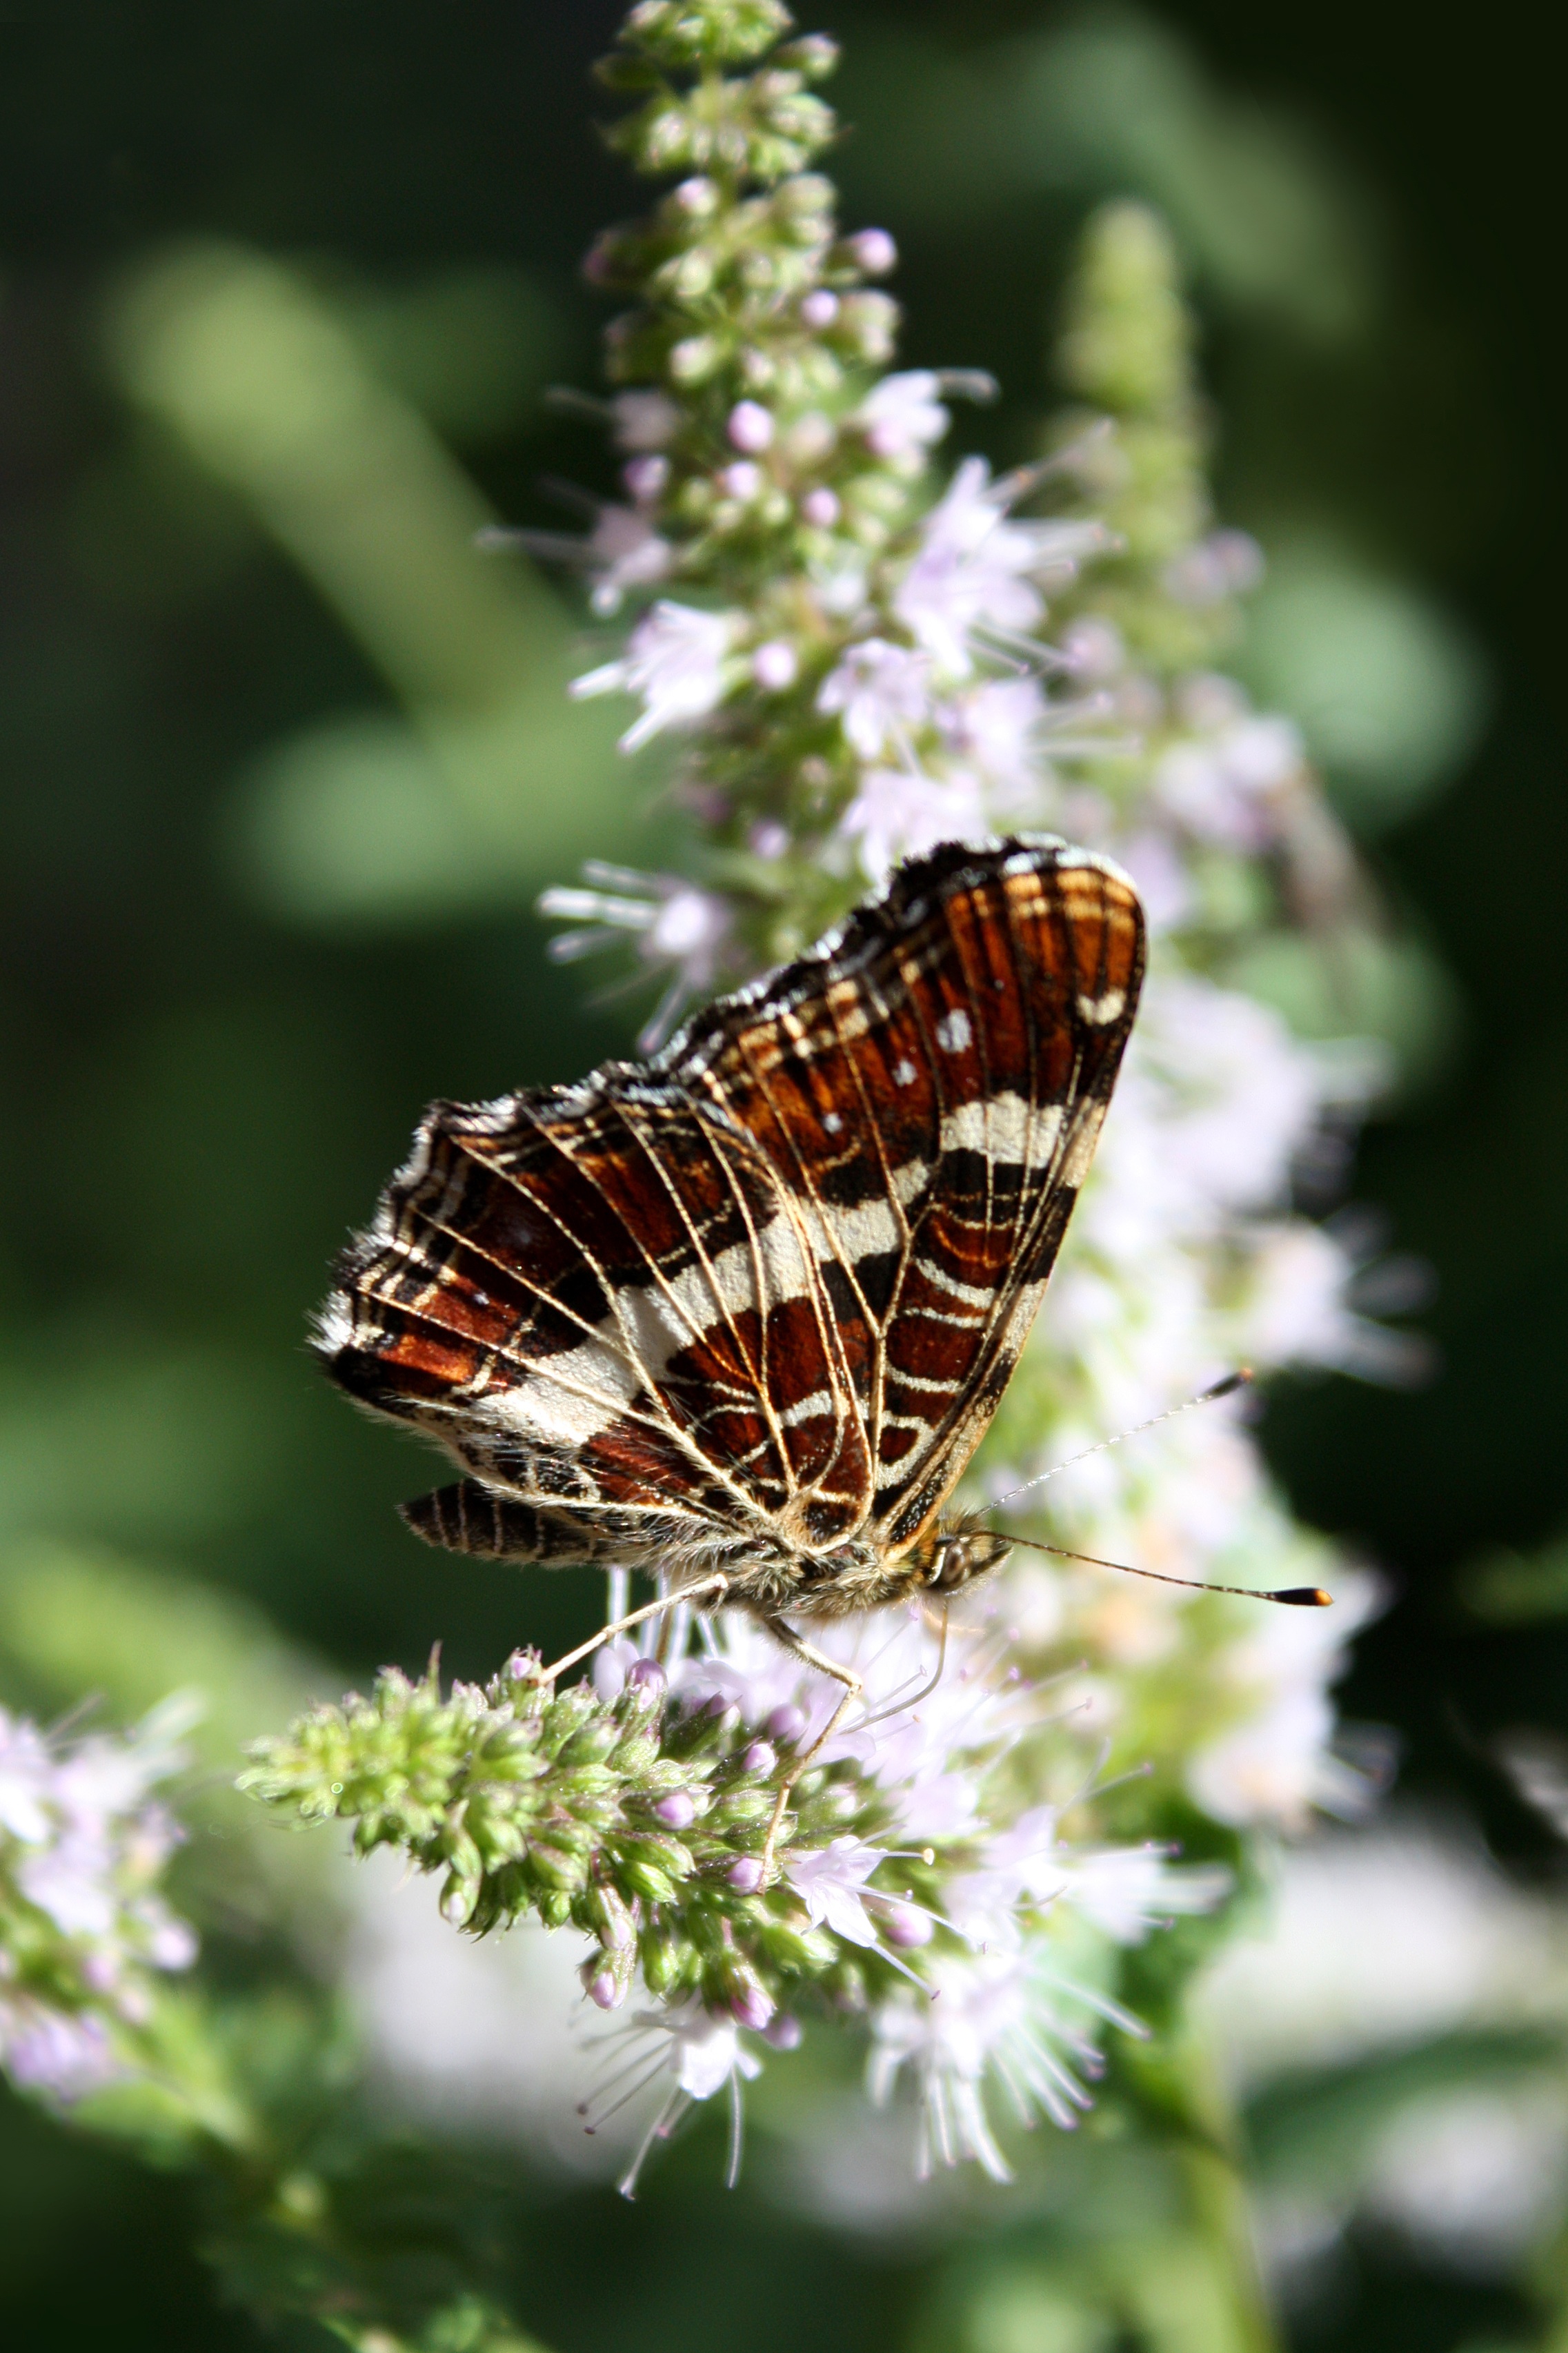
nature, photography, leaf, flower, wildlife, insect, botany, butterfly, flora, fauna, invertebrate, close up, monarch butterfly, nectar, macro photography, arthropod, pollinator, moths and butterflies, lycaenid